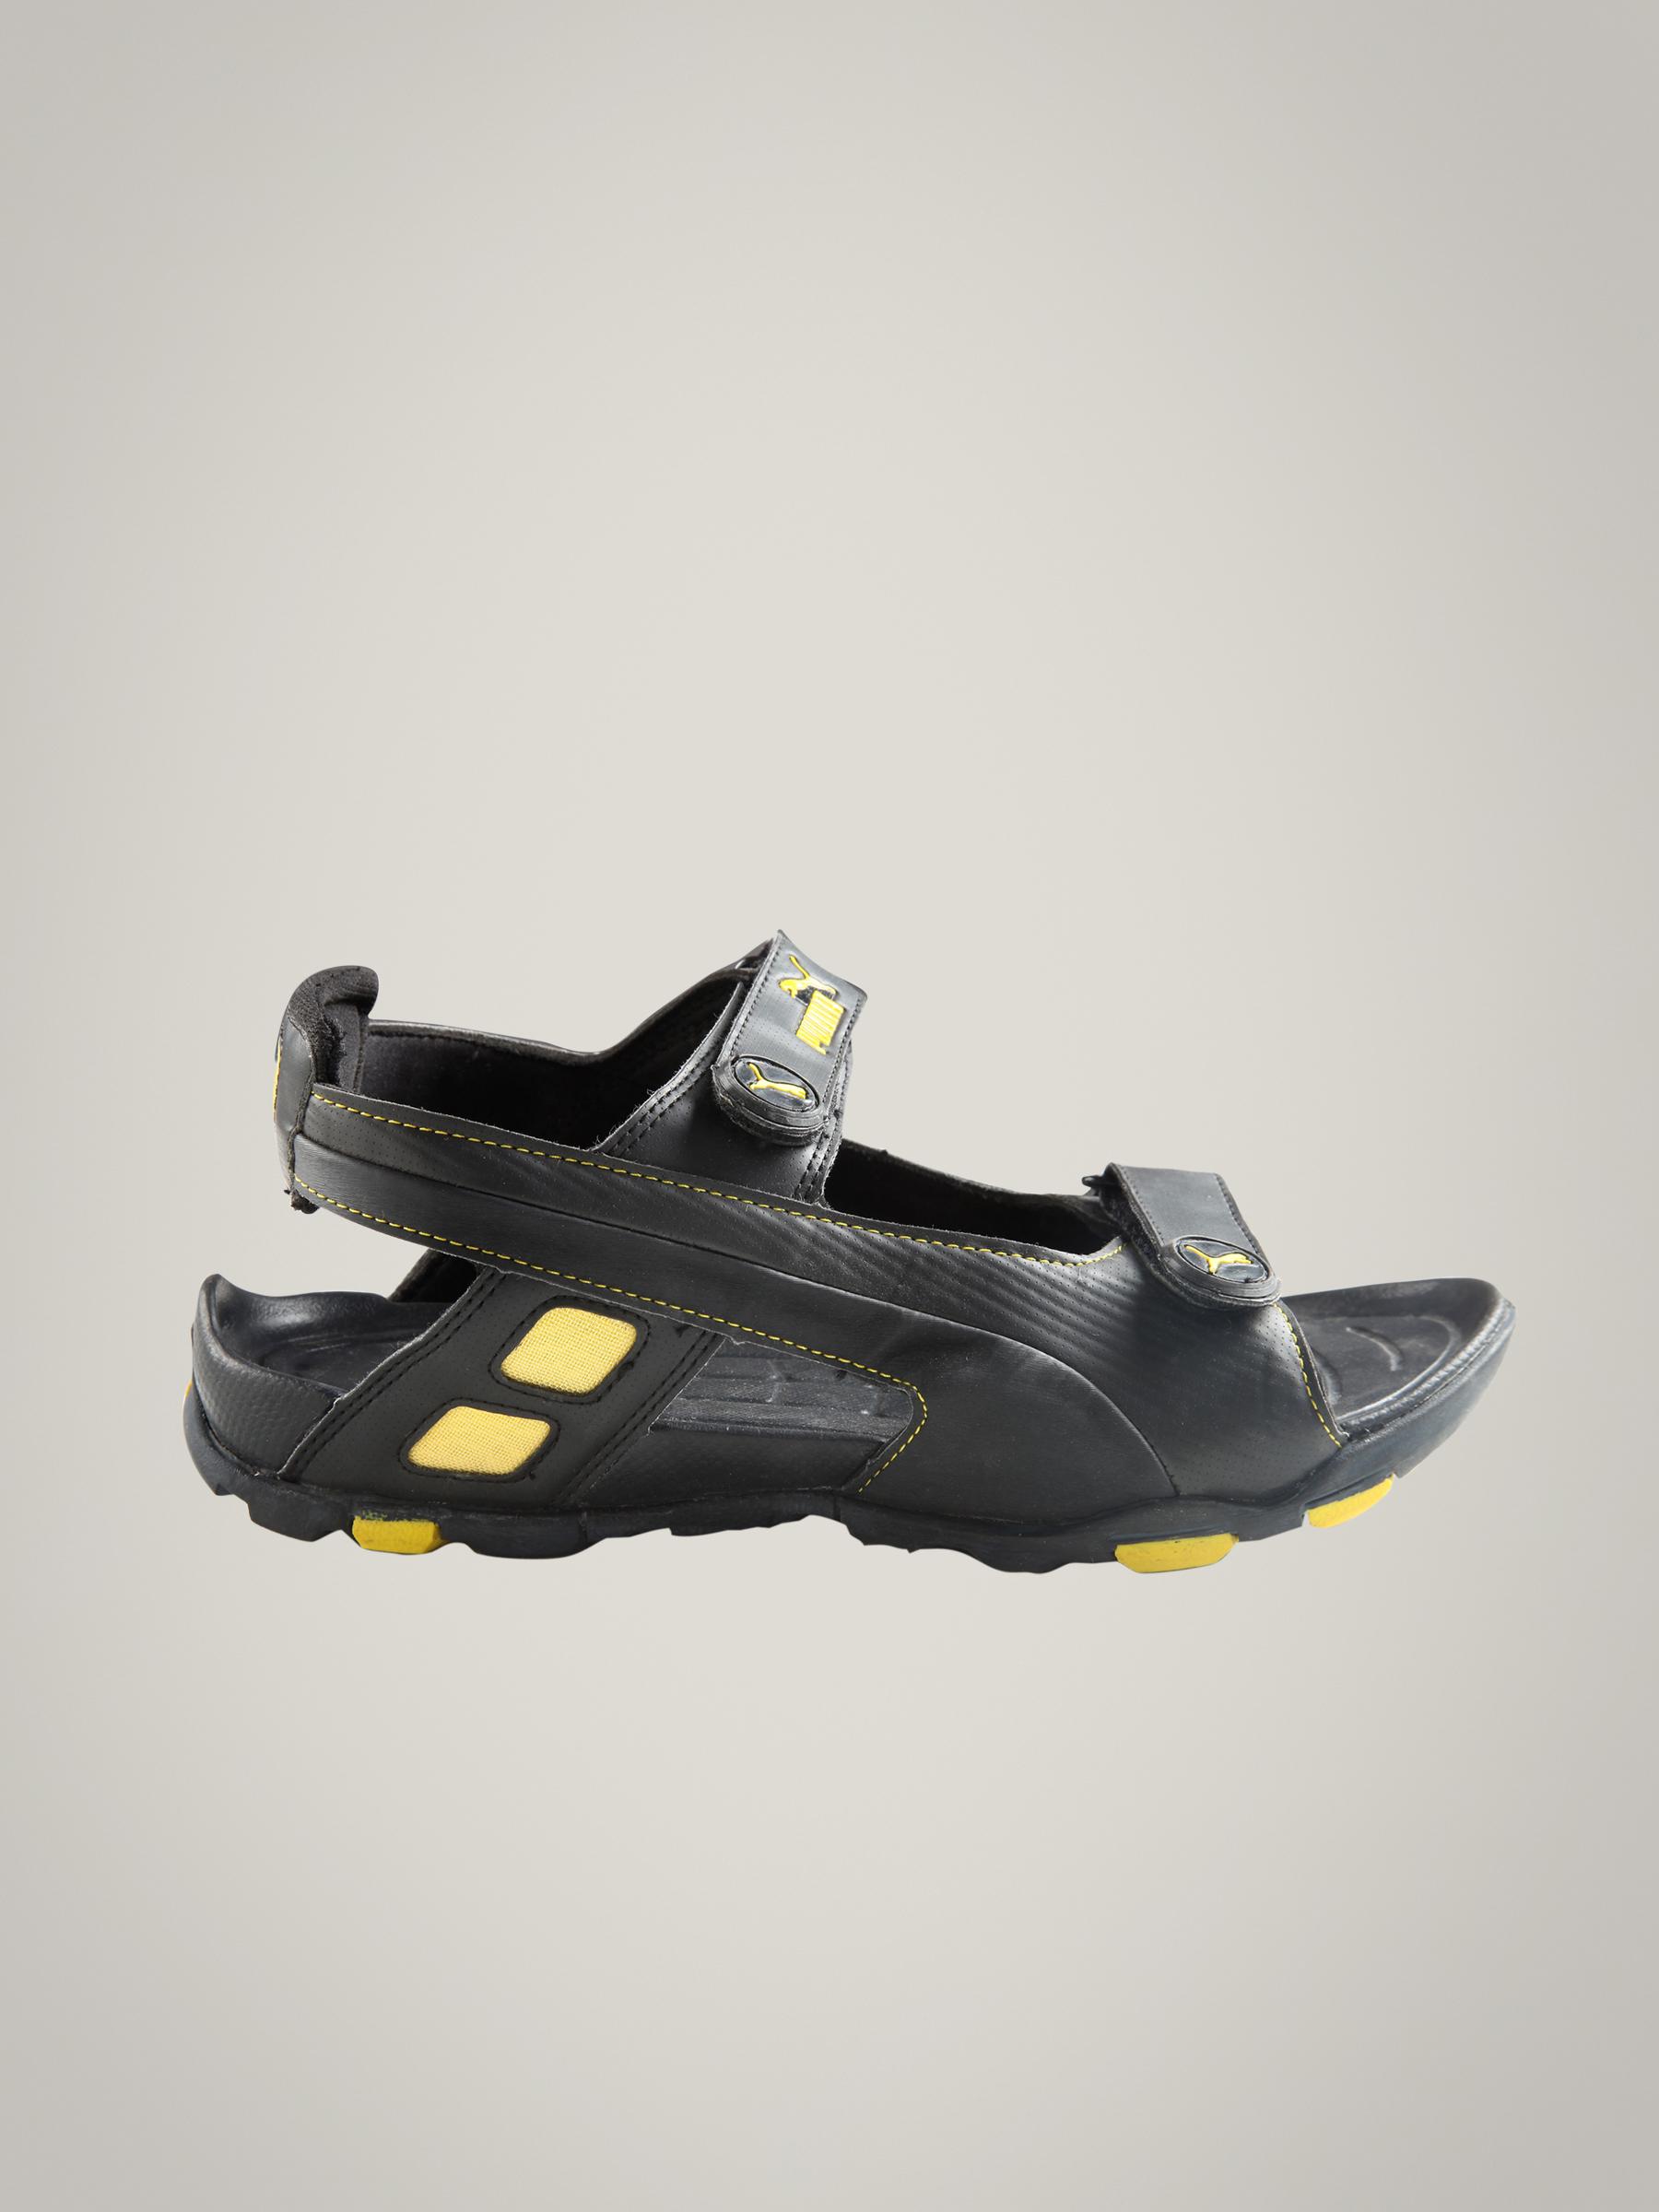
Puma Men F1 Black Sandal
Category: Footwear / Sandal / Sandals
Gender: Men
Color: Black
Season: Fall 2010
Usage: Casual